Oakland Police Department

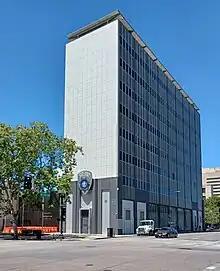
Oakland Police Department building at 455 7th St, pictured in 2023

By 1962, the department centralized operations at the new Police Administration Building at 455 7th St. The old Central, Northern and Eastern stations closed as the economy continued to contract. In 1963, the federal government declared Oakland to be a depressed city. With the closing of the neighborhood stations and continued staffing shortages, officers were less available for routine patrol and were often relegated to answering emergency calls for service.